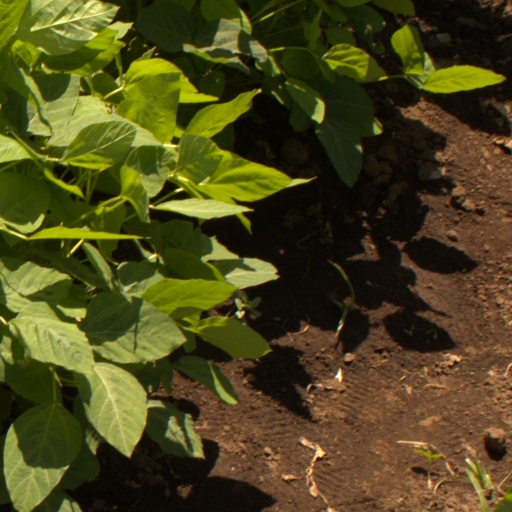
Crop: soybean